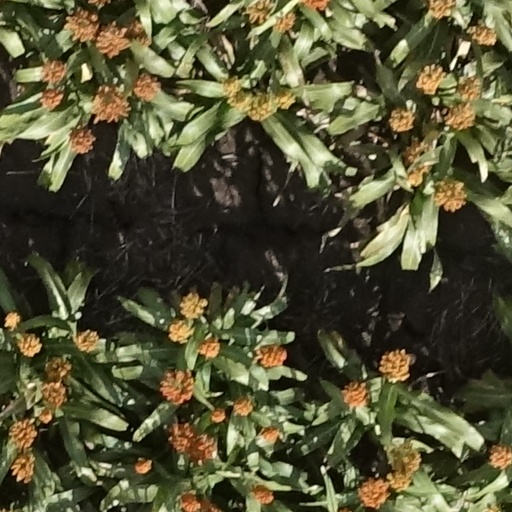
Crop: sorghum